Kris Johnson (baseball)

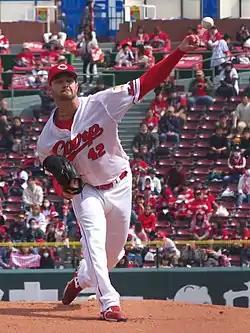
Johnson with the Hiroshima Toyo Carp

Kristofer Michael Johnson (born October 14, 1984) is an American former professional baseball pitcher. He played in Major League Baseball (MLB) for the Pittsburgh Pirates and Minnesota Twins and for the Hiroshima Toyo Carp of Nippon Professional Baseball (NPB).